Atomic force microscopy

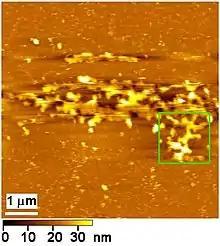
AFM image of part of a Golgi apparatus isolated from HeLa cells

The latest efforts in integrating nanotechnology and biological research have been successful and show much promise for the future, including in fields such as nanobiomechanics. Since nanoparticles are a potential vehicle of drug delivery, the biological responses of cells to these nanoparticles are continuously being explored to optimize their efficacy and how their design could be improved. Pyrgiotakis et al. were able to study the interaction between CeO and FeO engineered nanoparticles and cells by attaching the engineered nanoparticles to the AFM tip. Studies have taken advantage of AFM to obtain further information on the behavior of live cells in biological media. Real-time atomic force spectroscopy (or nanoscopy) and dynamic atomic force spectroscopy have been used to study live cells and membrane proteins and their dynamic behavior at high resolution, on the nanoscale. Imaging and obtaining information on the topography and the properties of the cells has also given insight into chemical processes and mechanisms that occur through cell-cell interaction and interactions with other signaling molecules (ex. ligands). Evans and Calderwood used single cell force microscopy to study cell adhesion forces, bond kinetics/dynamic bond strength and its role in chemical processes such as cell signaling.